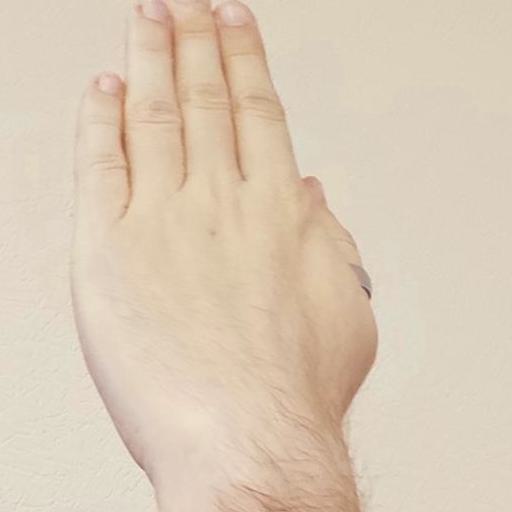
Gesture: stop_inverted